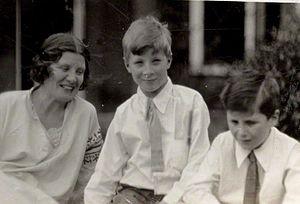
Philip Sargant Florence, né le 25 juin 1890 à Nutley et mort le 29 janvier 1982, est un économiste et professeur d'université américano-britannique.